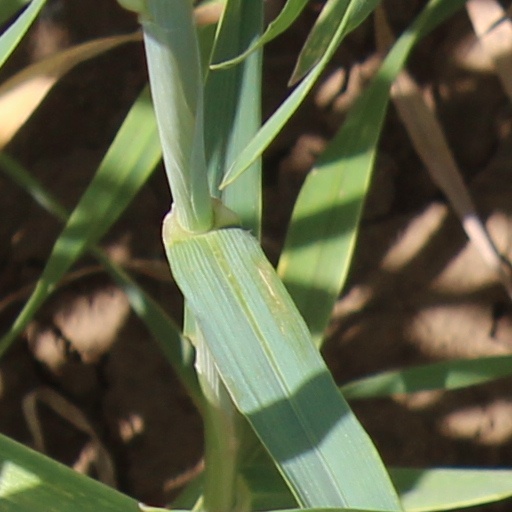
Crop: wheat